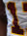
Number: 1